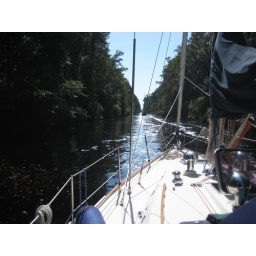
Ink black water in the Dismal Swamp